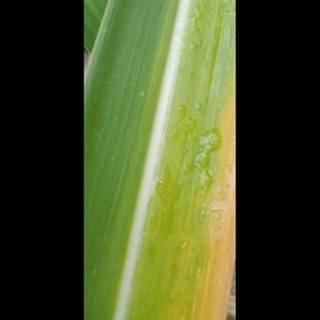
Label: sugarcane_yellow_leaf_disease